Fantasia International Film Festival

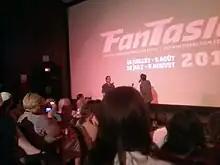
Premier of "Alter Egos" at Fantasia Film Festival in Montreal July 24, 2012

In 2012, Fantasia was held from 19 July to 7 August. Its 90,000 audience exceeded WFF's, the festival was extensively covered in the world media.